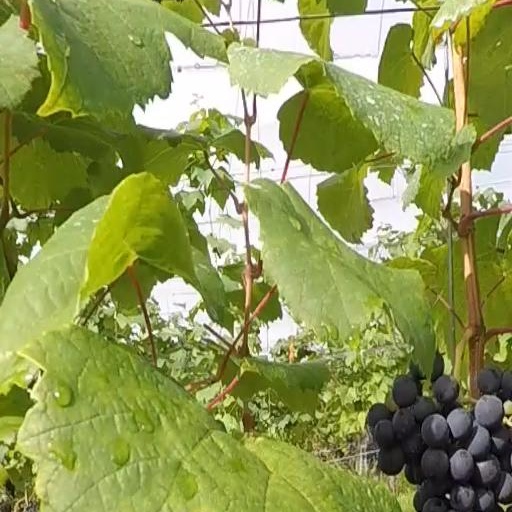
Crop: grape